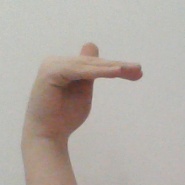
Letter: khaa